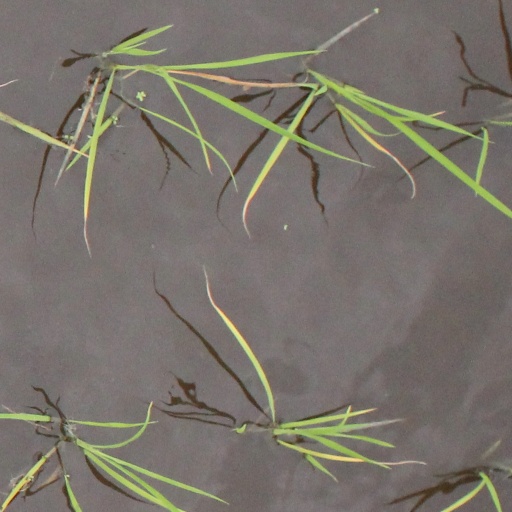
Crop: rice